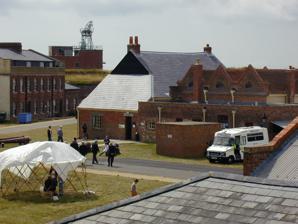
Building: Fort Cumberland (England)
Country: United Kingdom
Year built: 1747
For other uses, see Fort Cumberland (disambiguation) . Palmerston fort in Southsea Fort Cumberland Interior of the fort. Type Palmerston fort Location Southsea Coordinates 50°47′20″N 1°1′57″W / 50.78889°N 1.03250°W / 50.78889; -1.03250 OS grid reference SZ 68283 99138 Area Hampshire Built 1785–1812 Owner English Heritage Listed Building – Grade II* Official name Fort Cumberland, City of Portsmouth Designated 30 October 1969 Reference no. 1104273 Scheduled monument Official name Fort Cumberland Designated 16 March 1964 Reference no. 1015700 Location of Fort Cumberland in Hampshire Fort Cumberland is a pentagonal artillery fortification erected to guard the entrance to Langstone Harbour , east of the Dockyard of Portsmouth on the south coast of England . It was sited to protect the Royal Navy Dockyard , by preventing enemy forces from landing in Langstone Harbour and attacking from the landward side. Fort Cumberland is widely recognised as the finest example of a bastion trace fort in England. It is a scheduled monument and a Grade II* listed building The first fort (1747-1785) The first fort on the site was built by the Duke of Cumberland . Although there did previously exist an earthwork battery on the site, built in 1714. Work on Cumberland's fort commenced on 1 January 1747 and was substantially complete by the end of 1748. The fort had an irregular star shaped form , and was of earthwork construction. In section, the defences comprised a glacis , banquette and covered way, a dry ditch , berm , rampart , parapet and terre-plein. Within the body of the fort, a number of brick buildings were constructed, comprising a guardhouse , storeroom and powder magazine ; of the two proposed barrack blocks , only one is believed to have been completed. The second fort (1785-1812) Fort Cumberland was completely rebuilt in masonry, and on a considerably larger scale, as part of a programme to improve the fortifications of Portsmouth. Major building work started in 1785, although preliminary stockpiling of materials began in 1782, and was essentially completed by 1812. In the course of construction all traces of the original fort were destroyed, with the exception of the guard house and store room, both of which were incorporated into the new design. The second fort occupies a similar position to the first, but is substantially larger in scale, enclosing an area of 24 acres (97,000 m 2 ), and on a different alignment. It is a pentagonal fort, with five bastions and a ravelin on the western side. It was the last fort with angle bastions to be built in the United Kingdom , and the first to provide casemated ordnance . Re-armament: the 1850s - 1860s By the late 1850s, the development of rifled cannon had rendered the fort's smooth bored muzzle loading ordnance obsolete. In late 1858 the fort was transferred from the War Department to the Board of Admiralty and, in 1859 it became the headquarters of the Royal Marine Artillery . Between 1860 and 1861, the defences were improved to accommodate new muzzle loaded Armstrong guns. Re-armament: the 1880s - 1890s Between 1886 and 1892, major modifications were made to three of the bastions to accommodate new armaments, 6inch B.L. MkIV guns on Mark IV Hydropneumatic Disappearing mountings. These modifications included cutting down the bastions and infilling them internally, and the creation of new magazines underneath. By 1892, the fort was equipped with three 6-inch (150 mm) BLs, two 9-inch (230 mm) RMLs and 1 64 pounder. The fort in the 20th century Fort Cumberland remained in military ownership for most of the twentieth century, serving as a base for the Royal Marine Artillery howitzer and anti aircraft brigade, and later for the Royal Marine Mobile Naval Base Defence Organisation, as an experimental and training centre. Beginning in 1938, Fort Cumberland also provided space for the Inter-Service Training and Development Centre . The fort saw brief action during the Second World War when, on 26 August 1940, it was hit by a German air raid in which eight Royal Marines were killed, amongst them Second Lieutenant Harold Jameson . It was used by the Royal Marines into the 1970s. In 1964 the fort was scheduled as an ancient monument , and subsequently taken into the guardianship of English Heritage in 1975. Since that time, the fort has served as a base for English Heritage's archaeological team, the Central Archaeology Service (formerly the Central Excavation Unit). In 1998, the Ancient Monuments Laboratory were relocated to the fort, leading to the creation of a new Centre for Archaeology. Currently access is limited to pre-booked guided tours. The Fort is now a Grade II* Listed Building , and many of its surrounding buildings, for example the Guard House, Hospital and Officers' Quarters, are Listed Grade II. The distillation equipment at Portsmouth Distillery, one of the fort’s contemporary uses Since 2018 the fort has housed The Portsmouth Distillery Co. in a number of the casements. The distillery produces both rum and gin. The fort is also home to two veterans charities, Company of Makers and Forgotten Veterans UK. Gallery Bastion Guardhouse (1746) Hospital(1746) Officers' Quarters (right, 1865) References Notes